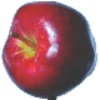
Label: red_delicious_apple